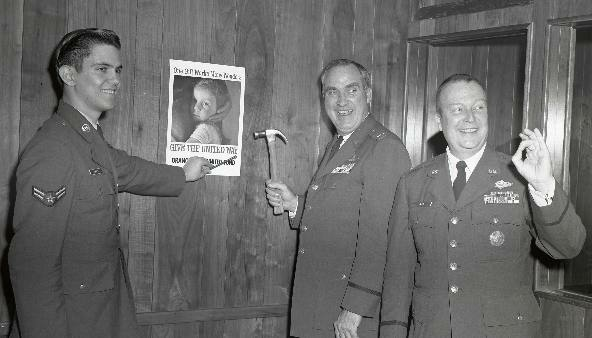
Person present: Yes